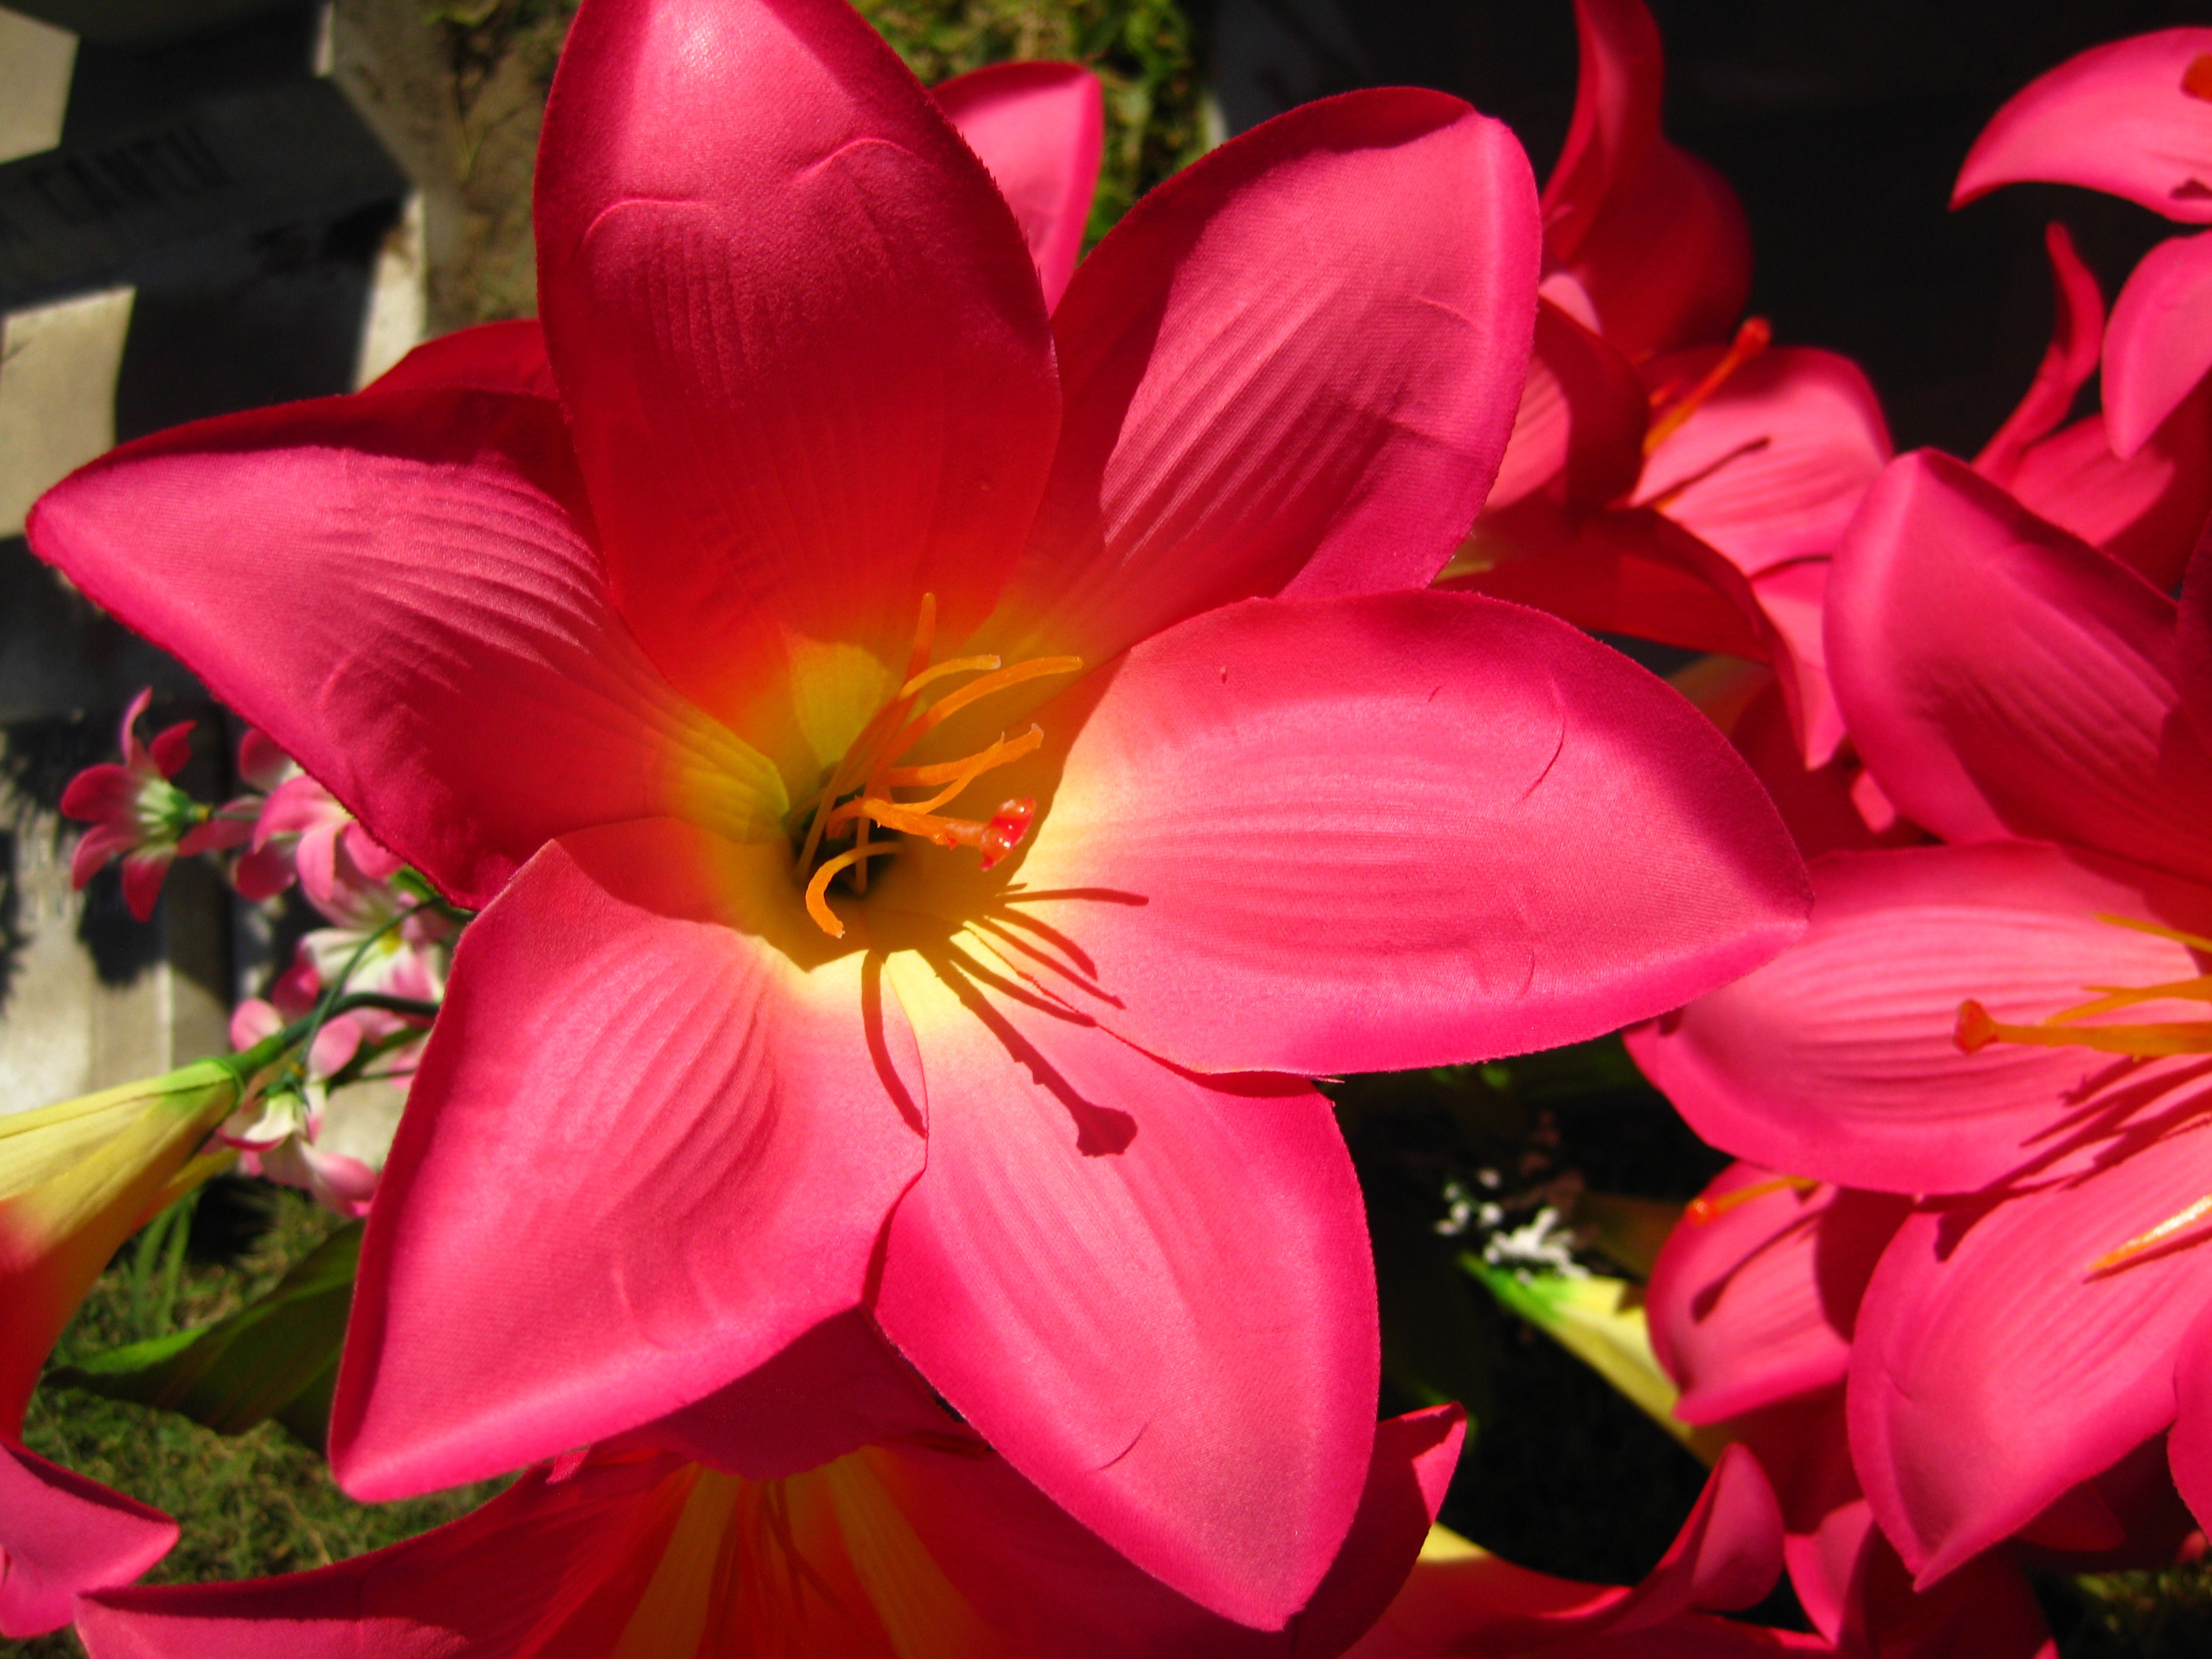
nature, plant, leaf, flower, petal, bloom, floral, tulip, bouquet, red, natural, pink, flora, lily, lilly, gardener, macro photography, flowering plant, acapulco, land plant